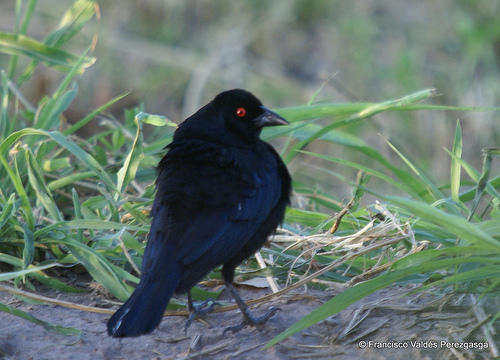
the bird has sharp and pointed beak, and the whole body is covered in black color.
bird has black body feathers, black breast feather, and black beakblack bird with red eyes and a pointed bill.
medium black bird with long black tarsus and small red and black eye
this puffy bird is all black, with bright red eyes and a medium sized, very sharp beak.
the short tarsus and small feet of a black birdthe bird has various shades of black that go throughout the entire body of the bird.
this bird is all black and has a long, pointy beak.
this bird has wings that are black and has red eyes
this small black bird has a long tail, black wings, black body, small head and red eyes.
Species: Bronzed Cowbird